Ag Apolloni

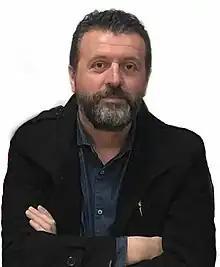
Apolloni in 2019

Ag Apolloni (born 13 June 1982) is an Albanian writer, poet, playwright, scholar, and essay writer. He is a professor at the University of Prishtina, Kosovo. His literary works are widely acclaimed for their dramatic dimension, philosophical treatment, and critical attitude towards history, politics, and society.